Esther Sleepe

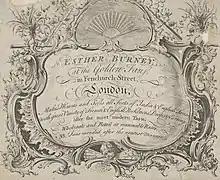
Trade card for Esther Burney fan shop

From 1747, the Sleepe sisters managed their own workshop, "The Golden Fan & Seven Stars" in London, where they manufactured and sold fans and other luxury items. They were very successful. After her marriage, Esther Sleepe was the one supporting her family financially, since the profession of her spouse was poorly paid, but this fact was hidden after her generation, since the Burney family had an ambition to be seen as upper class, where it was not seen as proper for a lady to be professionally active.